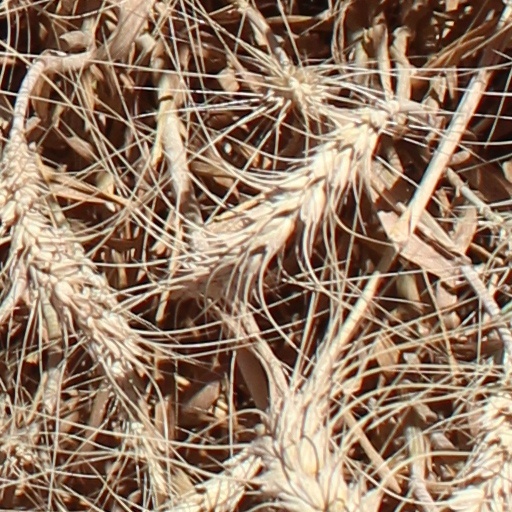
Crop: wheat